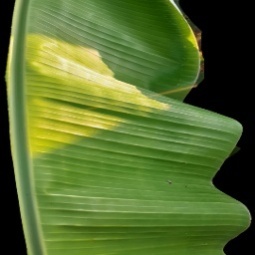
Label: Calcium